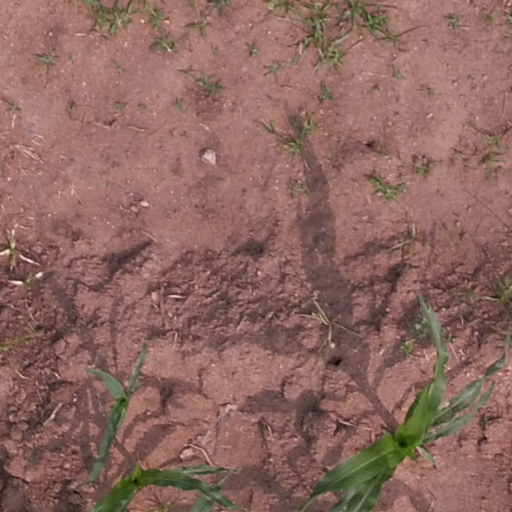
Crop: maize; corn